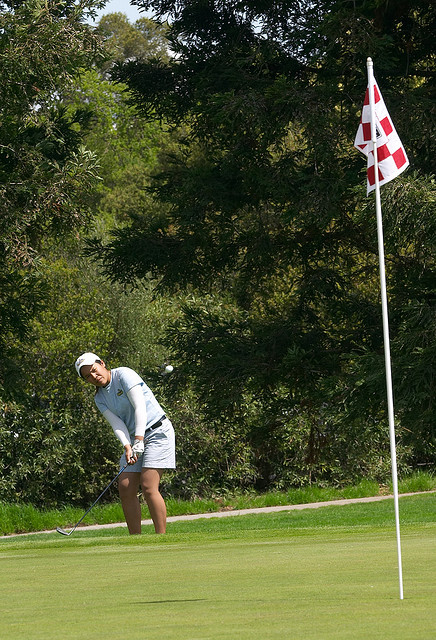
người đàn ông cầm gậy gôn đánh bóng trên sân